Mount Lyell (Canada)

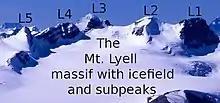
Mt. Lyell and its 5 subpeaks: L1-L5

In 1972, five distinct peaks on Mt. Lyell (formerly referred to as only Lyell 1 through 5 or L1 through L5), were named after Swiss mountain guides who settled in Golden, British Columbia in 1912. Running south to north along the interprovincial boundary, these peaks are: Christian Peak (L5), Walter Peak (L4), and Ernest Peak (L3), named after Christian Hässler, Walter Feuz and Ernest Feuz. Located entirely in Alberta are Edward Peak (L2) and Rudolph Peak (L1), named after Edward Feuz Jr. and Rudolph Aemmer.